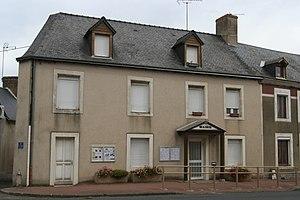
Mairie de Chassillé
Chassillé est une commune française, située dans le département de la Sarthe en région Pays de la Loire, peuplée de 240 habitants.